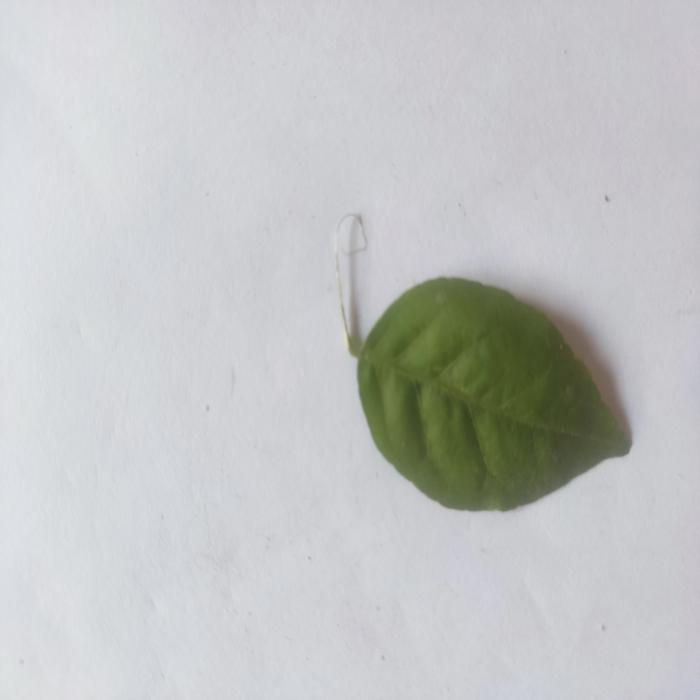
Crop: Aegle Marmelos
Leaf condition: Healthy_Leaf